Economics of English Mining in the Middle Ages

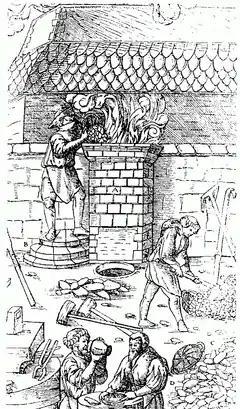
Early iron-smelting using a bloomery.

Mining did not make up a large part of the English medieval economy, but the 12th and 13th centuries saw an increased demand for metals in England, thanks to the considerable population growth and building construction, including the great cathedrals and churches. Four metals were mined commercially in England during the period: iron, tin, lead and silver using a variety of refining techniques. Coal was also mined from the 13th century onwards,